History of Gryfice

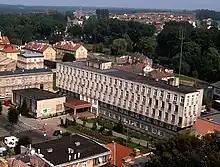
Municipal Office in Gryfice

Maritime trade and navigation on the Rega river developed. Probably in the mid-14th century, Gryfice became an associate member of the Hanseatic League (1365), although for evading regulations regarding fish markets in Scania, the city was expelled from the league for three years (1366). Membership was restored for participating in the war between the league and the Danish king (1368–1370). In the years 1394–1401, the city provided two ships with an 80-man crew to combat pirates, known as the "Victual Brothers".